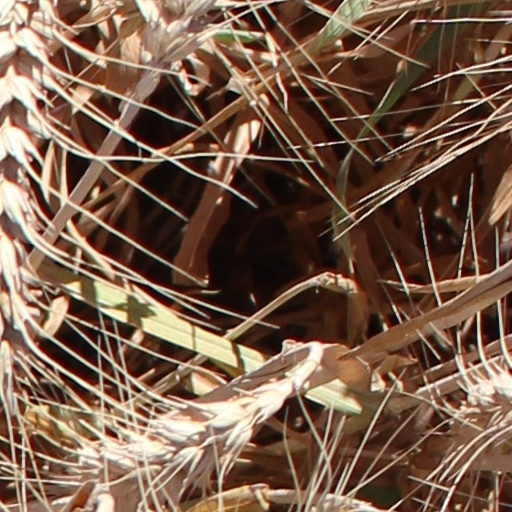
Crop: wheat